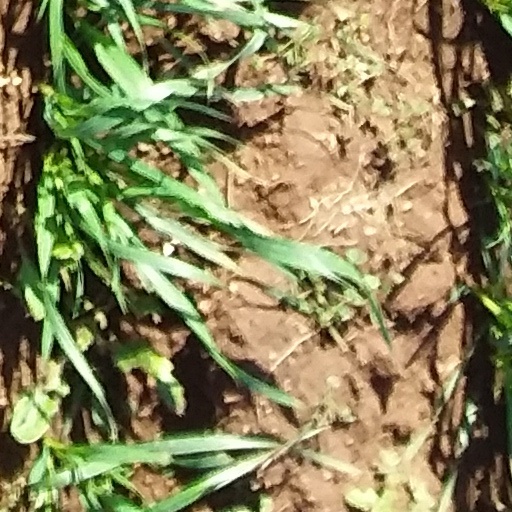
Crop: wheat